Ulster Special Constabulary Association

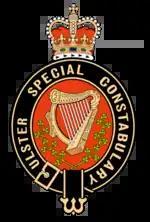

The Ulster Special Constabulary Association (USCA) was a loyalist group active in Northern Ireland during the early 1970s.